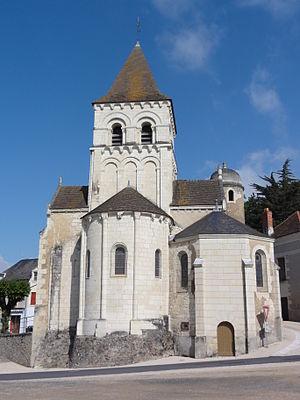
Vaux-sur-Vienne (Vienne) Église Notre Dame This building is indexed in the Base Mérimée, a database of architectural heritage maintained by the French Ministry of Culture,
Cet article recense une partie des monuments historiques de la Vienne, en France.
Cet article recense les monuments historiques français classés en 1914.
Vaux-sur-Vienne est une commune du Centre-Ouest de la France, située dans le département de la Vienne.